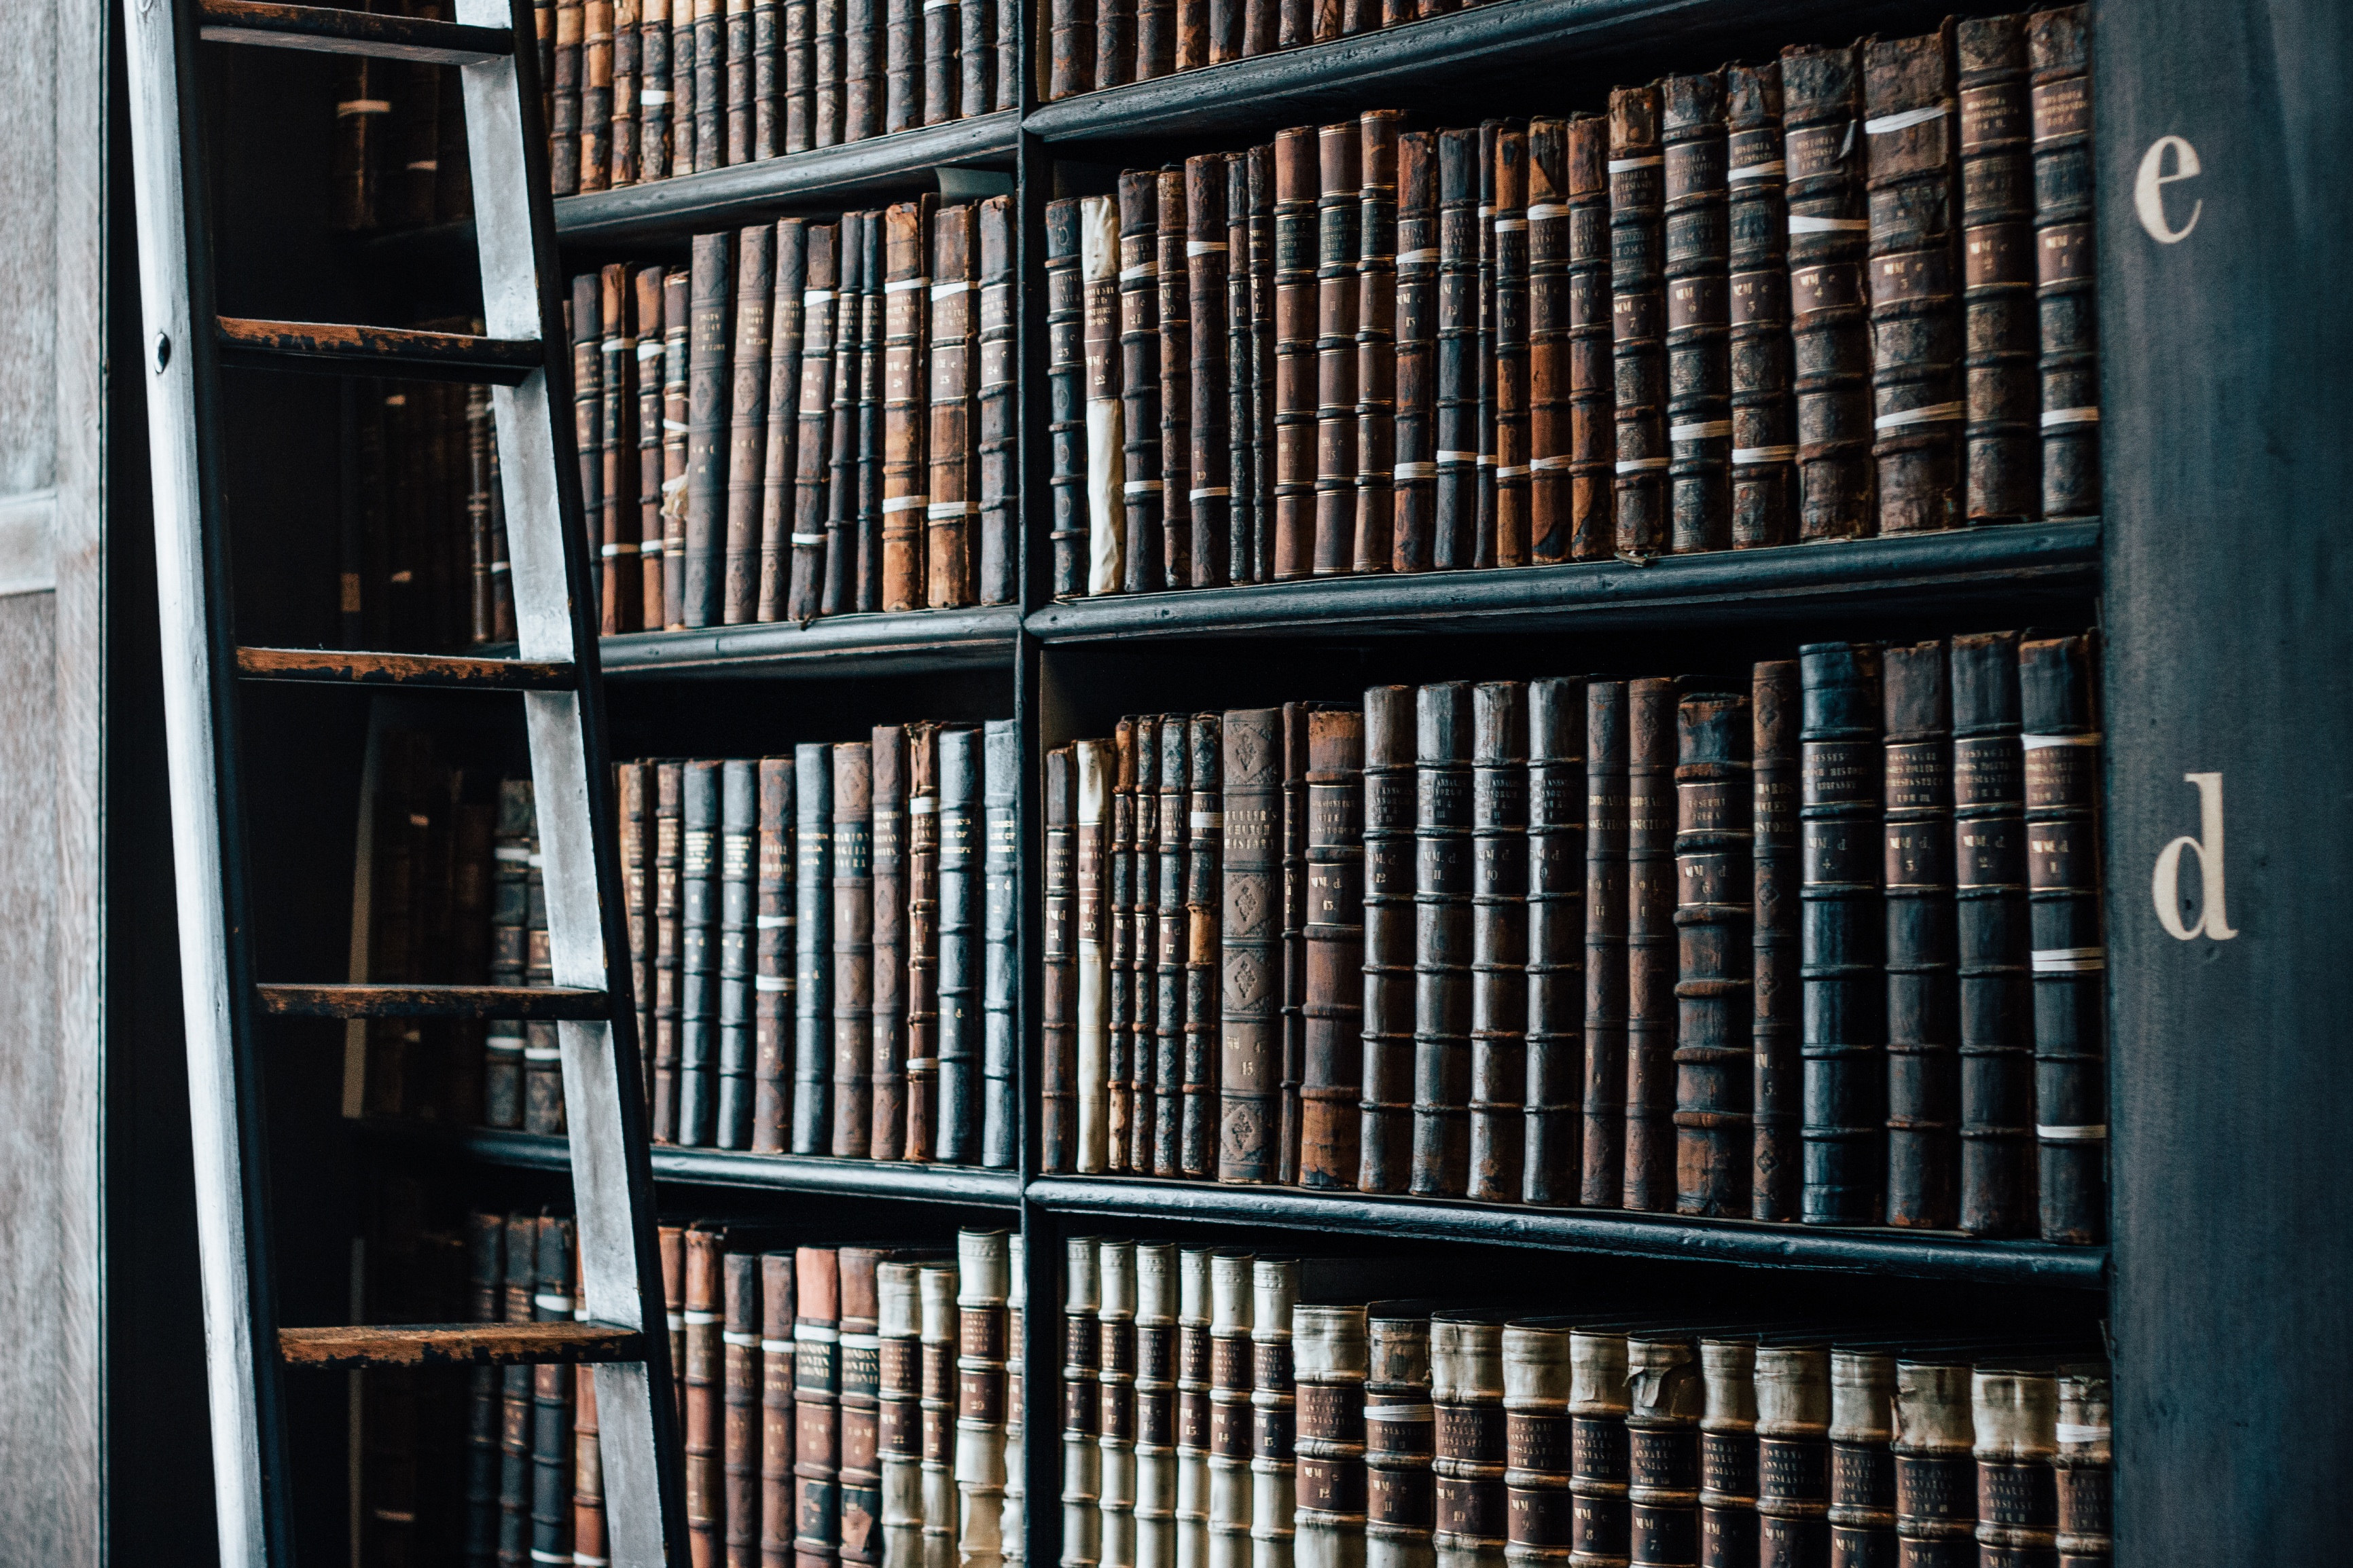
vintage, window, building, old, furniture, education, interior design, study, library, books, encyclopedia, shelves, shelving, bookshelves, window covering